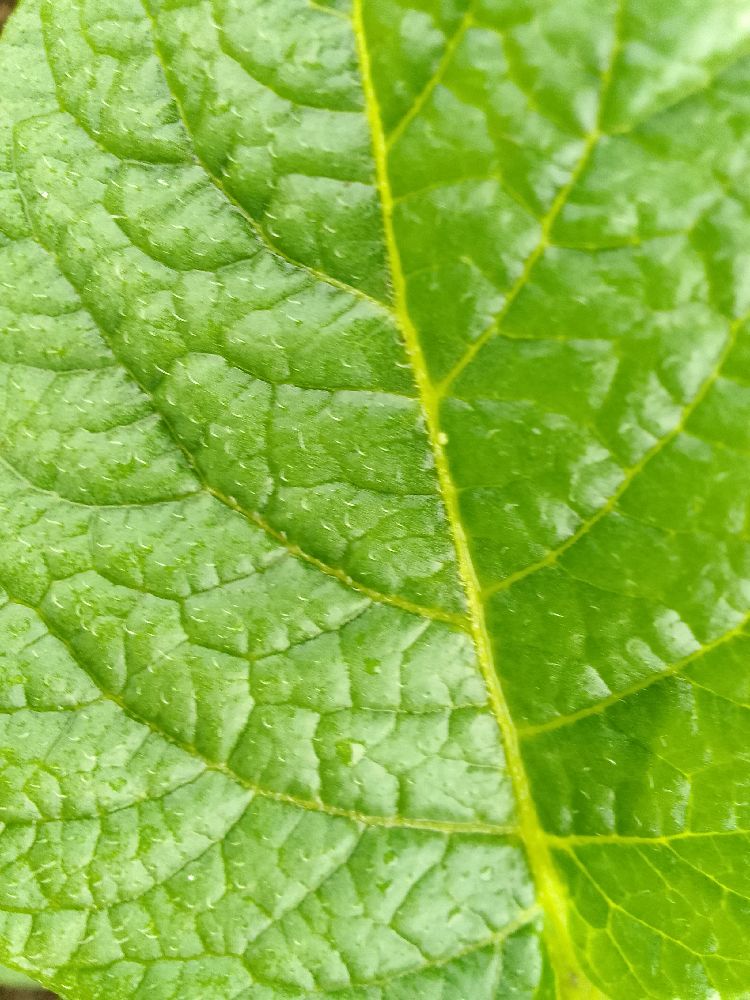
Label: Healthy